Grimsby

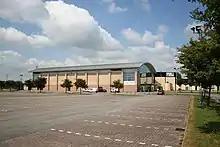
The Grimsby Auditorium

The Environment Agency has awarded Sheffield-based telemetry company CSE Seprol a contract to supply flood-warning devices for risk areas in East Anglia. The 18 sirens, at various locations round the flood-risk area of Grimsby and Cleethorpes, should reach 25,500 households to warn of flood danger. They will be sounded only in the event of the Environment Agency issuing a severe flood warning for tidal flooding, or if it is likely the sea defences will be breached. The sirens make various sounds, from the traditional wail to a voice message.